BBC Online

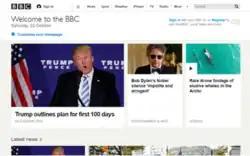
The BBC Online homepage in October 2016

BBC Online contains a variety of content ranging from News, Sport, Music, Science, Technology and Entertainment, amongst other things. The website has a British orientation, although the home page, news section and sports section each provide different content between UK and "International" visitors. There are also separate pages for Wales, Scotland and Northern Ireland written by the BBC Nations.